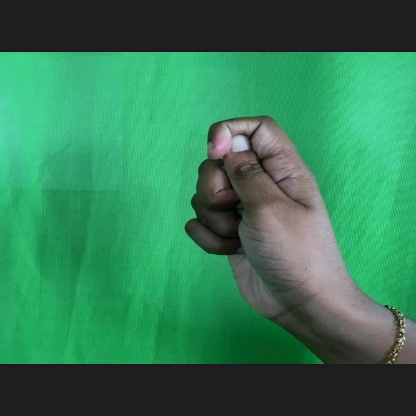
Mudra: Kapith